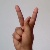
The image shows a hand gesture representing the letter 'K' in Indian Sign Language.